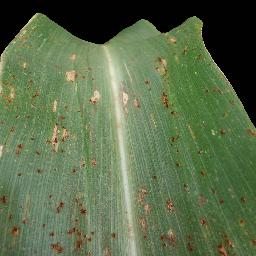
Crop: corn
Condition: (maize)_common_rust